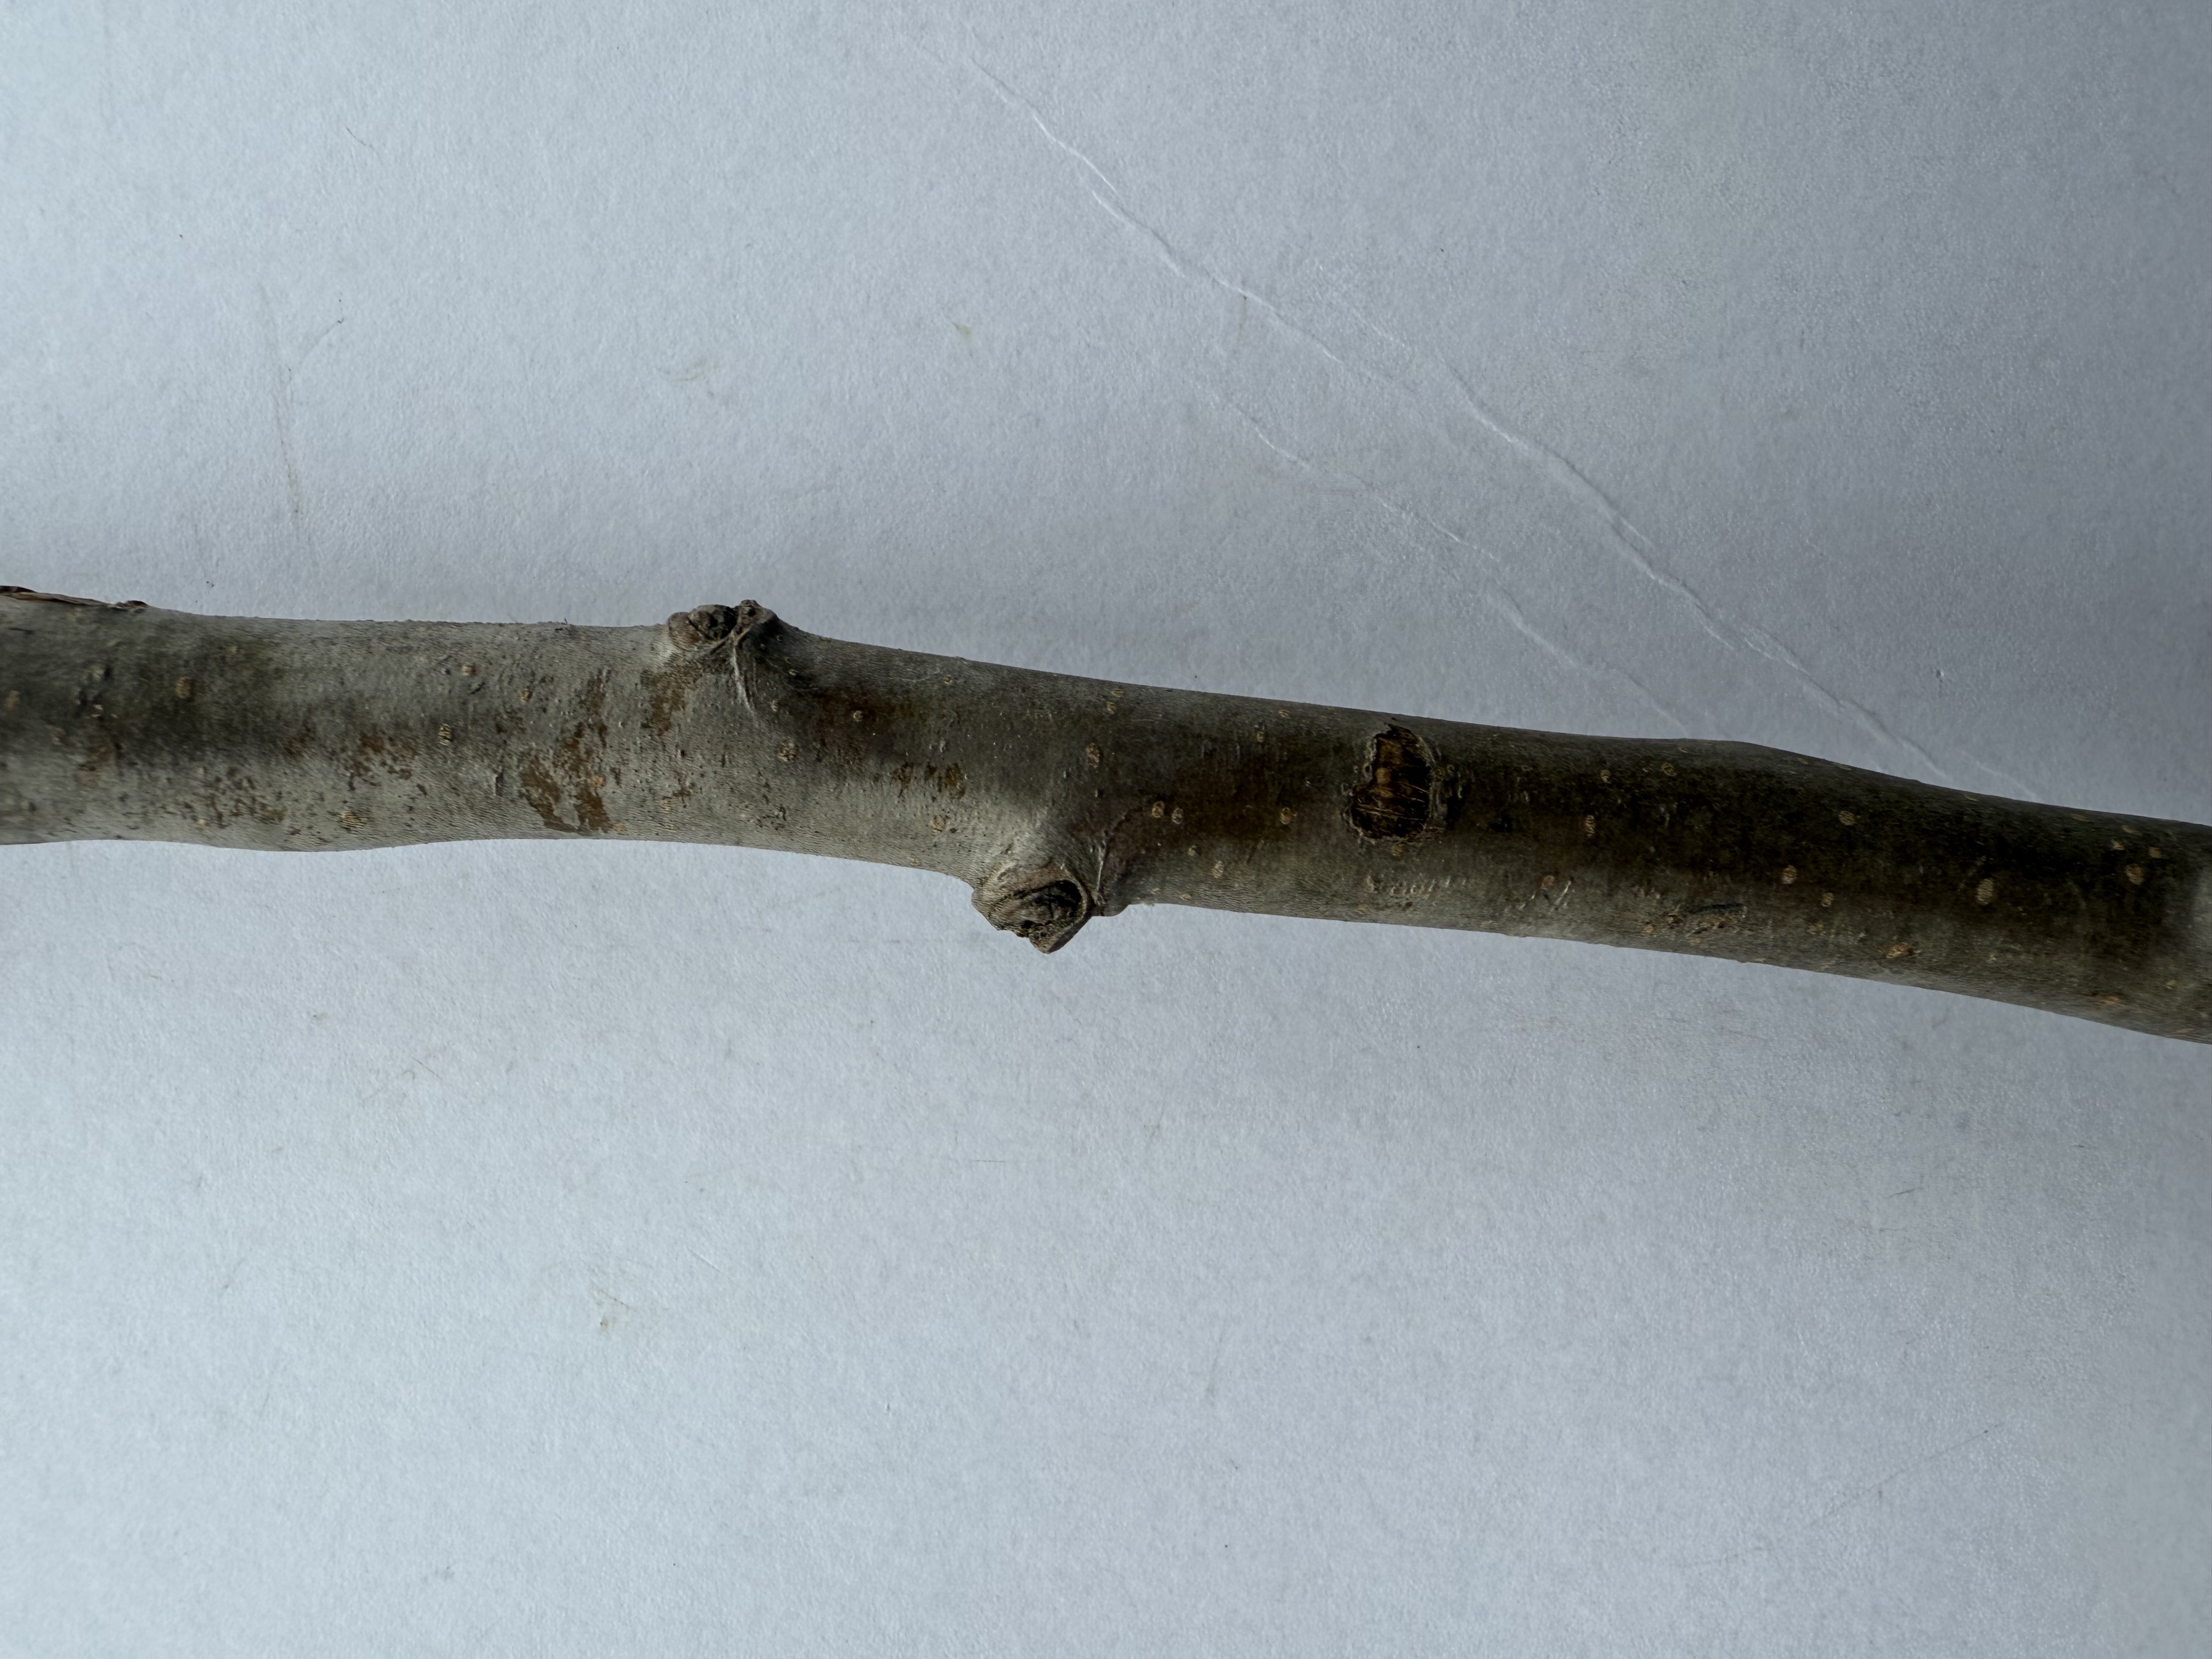
Variety: Akca Pear